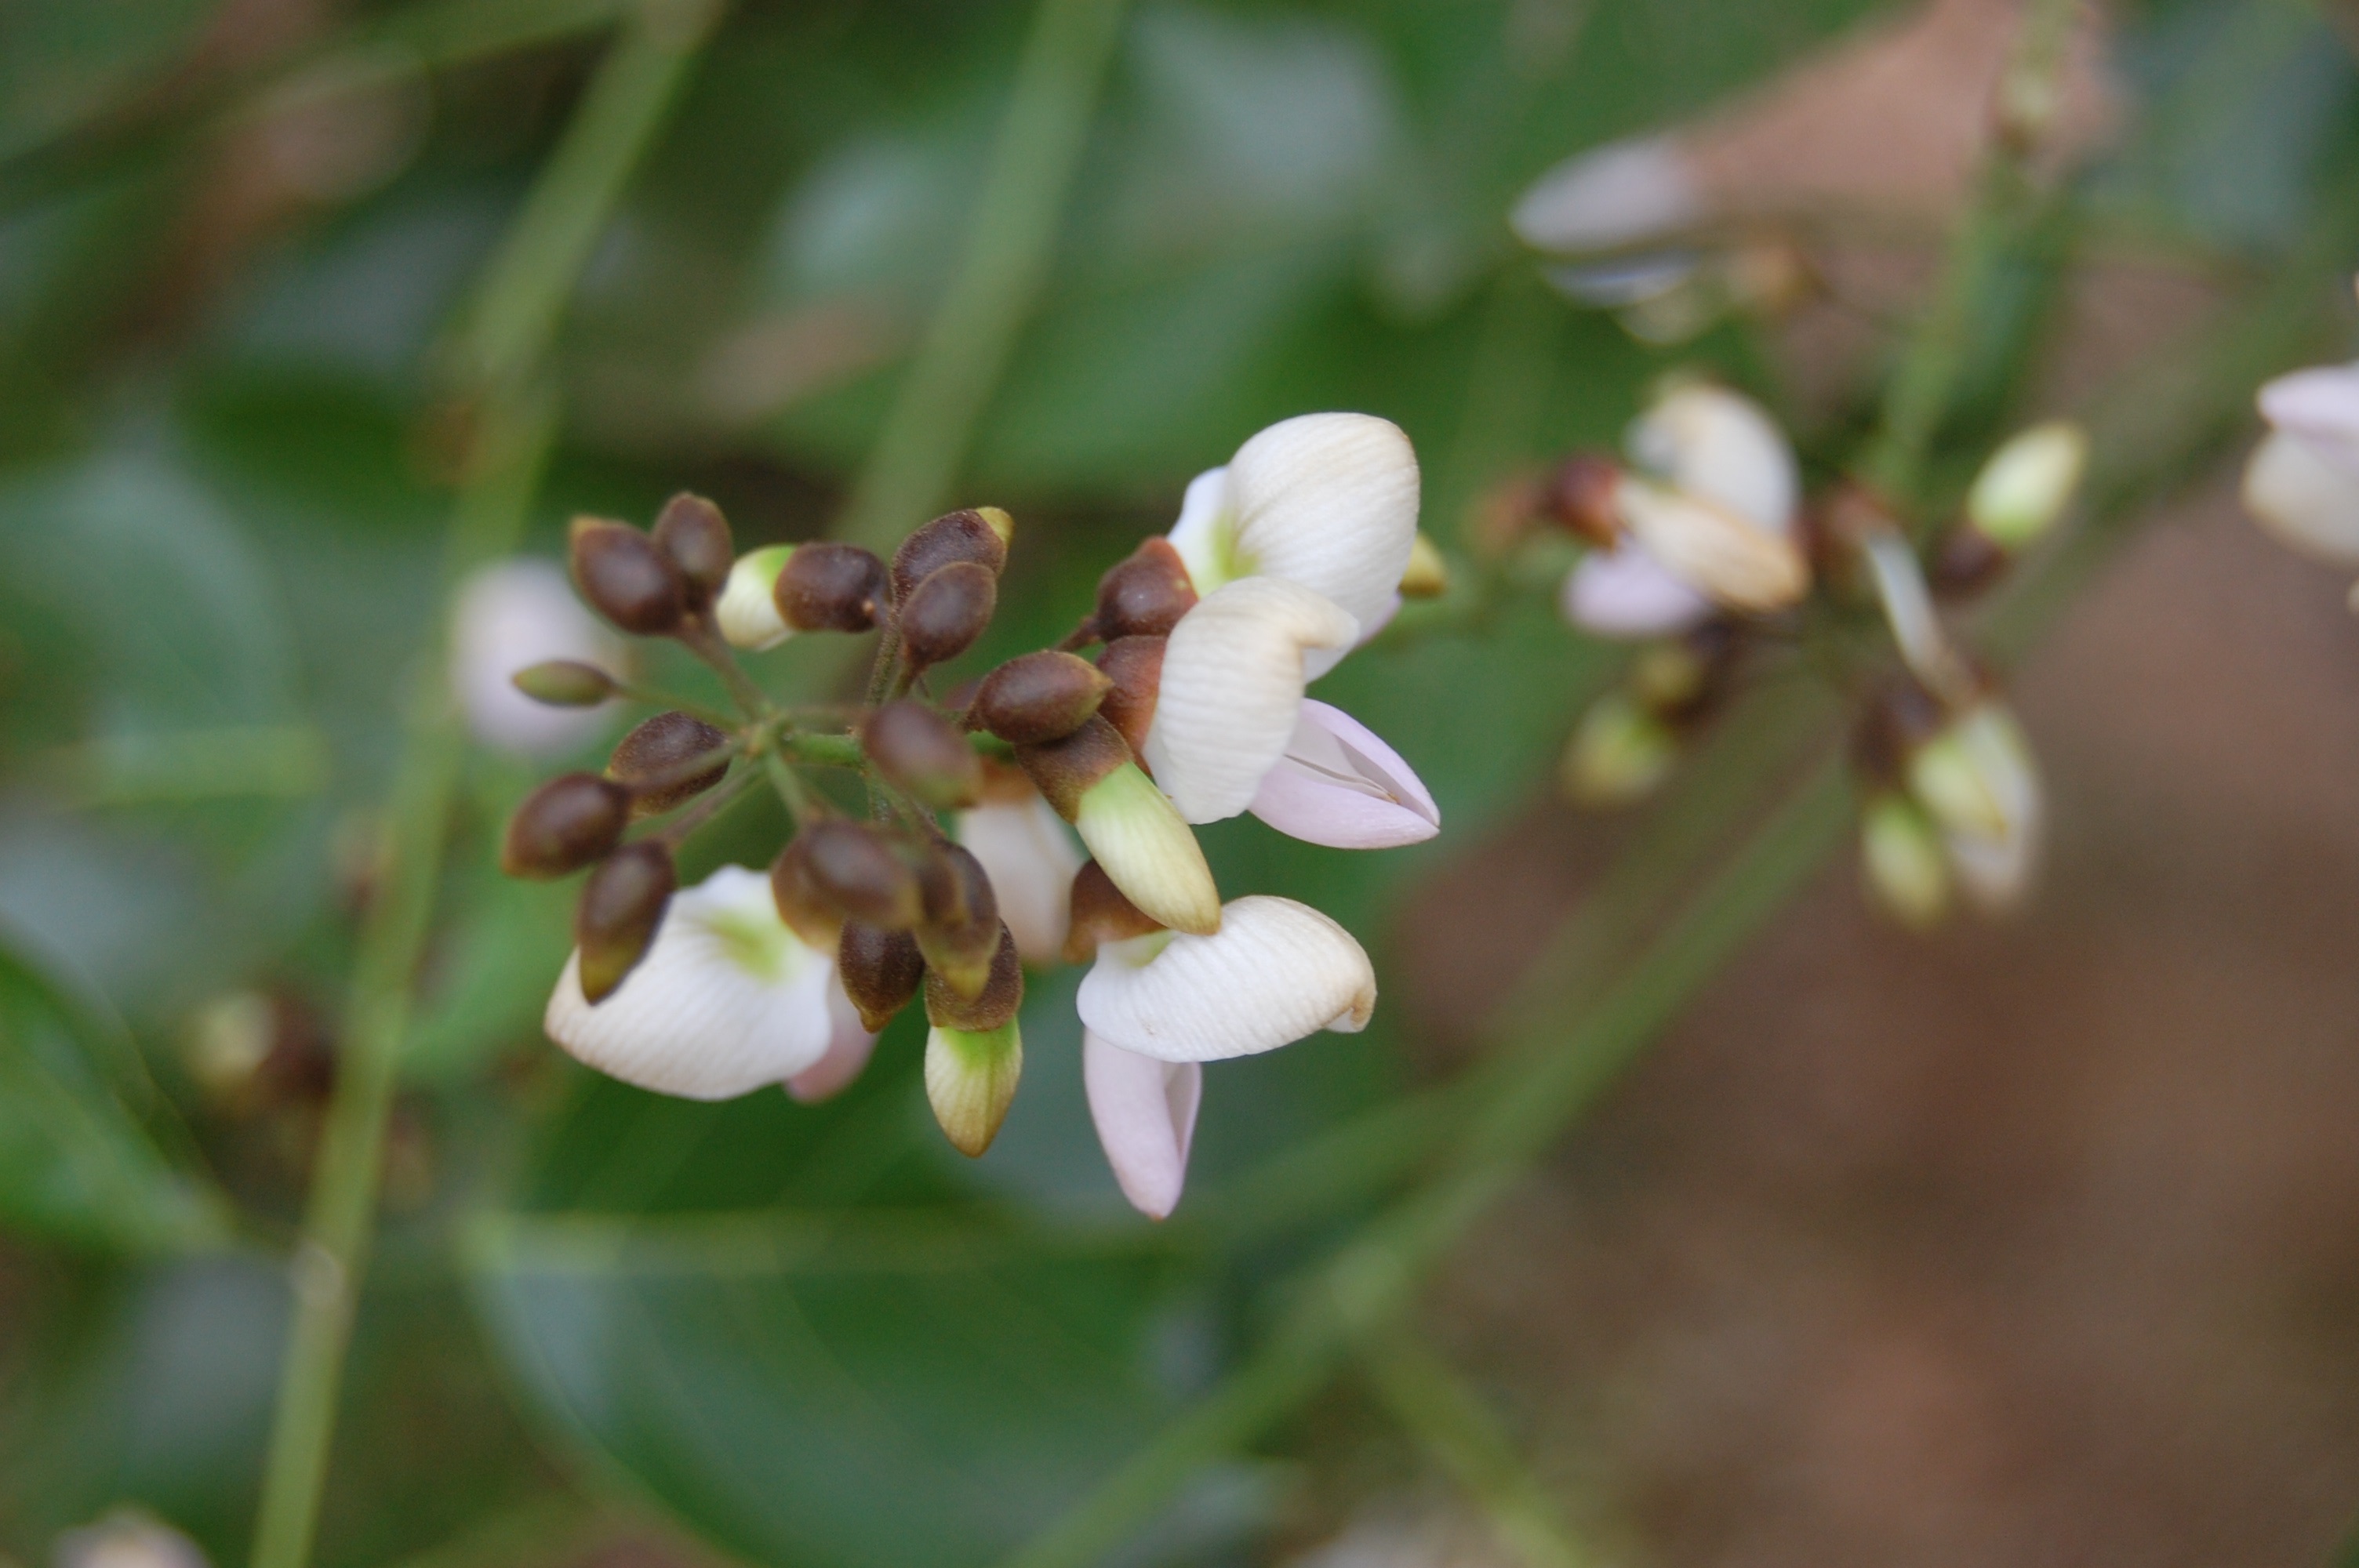
nature, branch, blossom, plant, leaf, flower, green, herb, produce, botany, flora, wildflower, shrub, macro photography, flowering plant, land plant